Oliver Golding

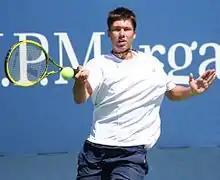
Oliver Golding in action during the 2010 US Open

On 27 November 2005, in the first ever Aberdeen Cup tennis match, Golding was selected to represent England in one of the junior matches, beating Scotland's Scott Lister 11 games to 4 in their "tie-break" style rubber, to square the match however, Jamie Murray and Elena Baltacha won their subsequent doubles game, to secure a Scottish victory. It was claimed on the Guardian Unlimited website that Golding had "impressed Andy Murray when he played for England against Scotland".